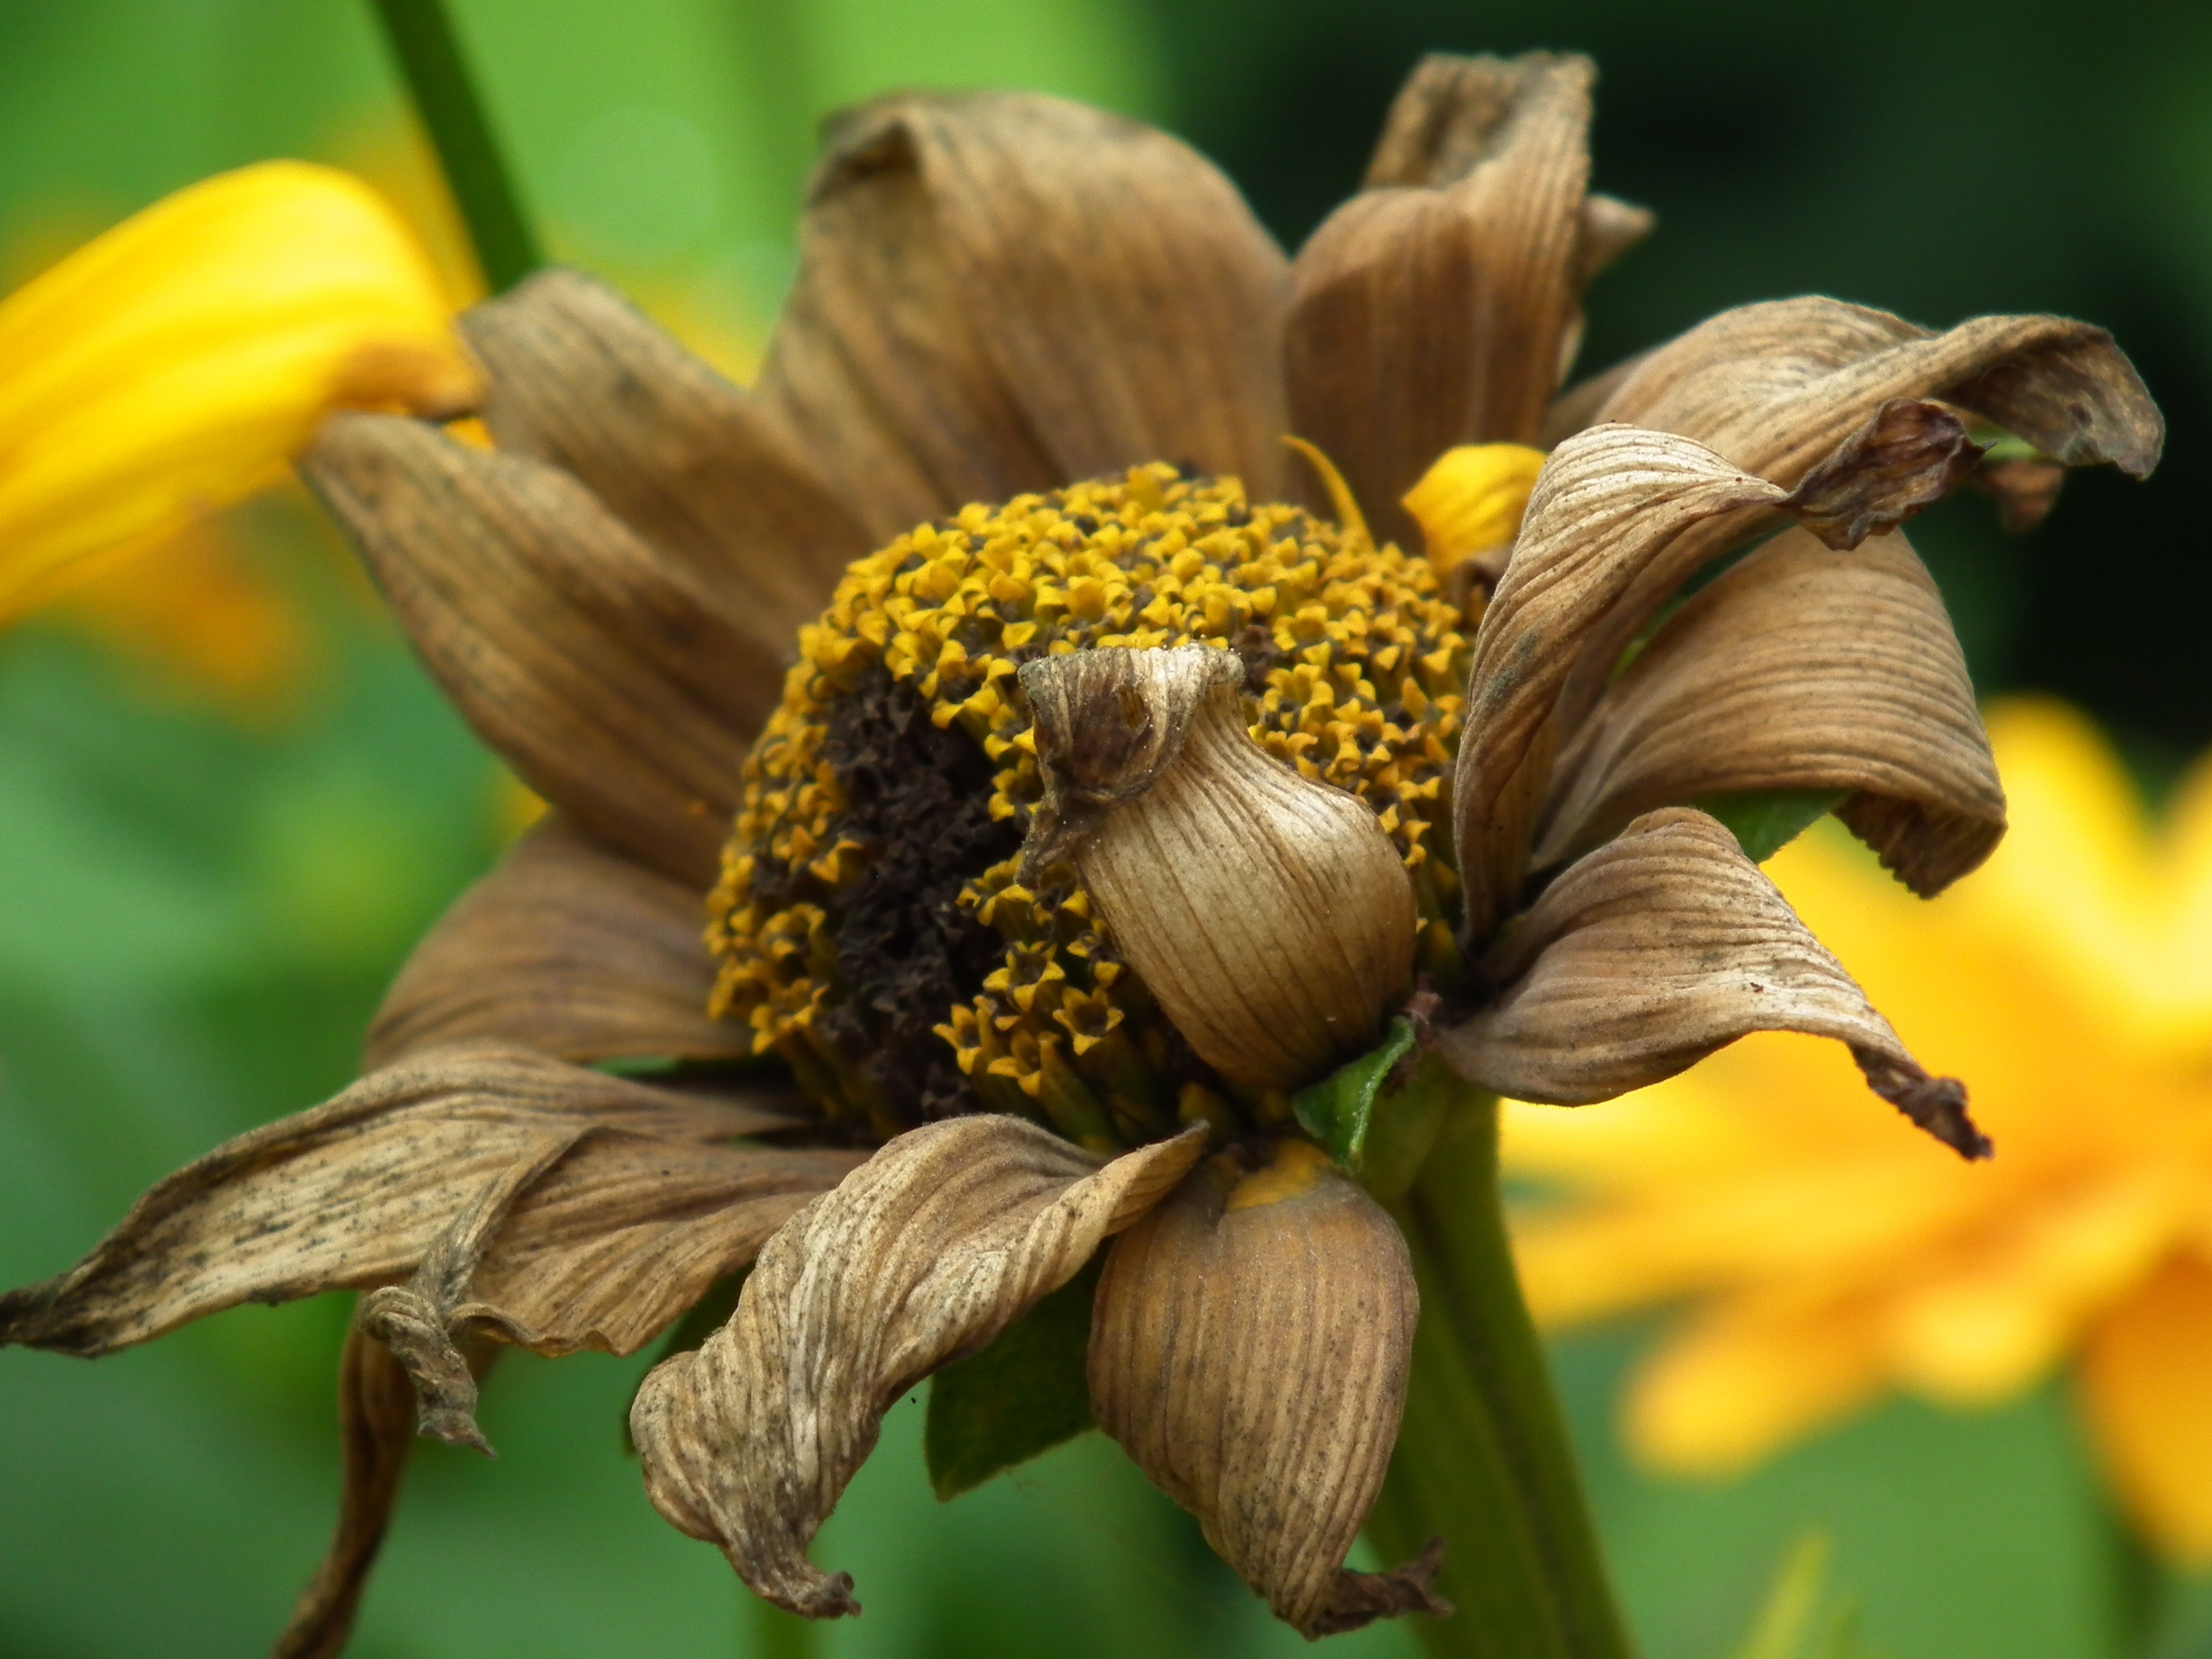
blossom, plant, leaf, flower, bloom, food, produce, autumn, botany, decay, yellow, flora, fauna, wildflower, transience, faded, transient, nectar, macro photography, flowering plant, honey bee, daisy family, wither, land plant